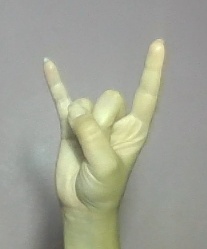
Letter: la